Wolayita Zone

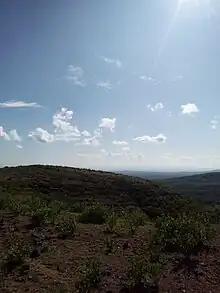
Duguna Pango biittaa utettaa

The Wolaita Zone Administration has made great strides in the social, economic and political spheres over the years in its efforts to achieve rapid and sustainable economic growth by developing a long-term and medium-term plan to alleviate poverty and backwardness and improve the public's access to various media resources. The mass media in wolaita consist of radio, television and the Internet, which remain under the control of the Ethiopian government, as well as private newspapers and magazines. The radio broadcasting stations in Wolaita Sodo include Radio wogeta 96.6 and Radio fana 99.9.